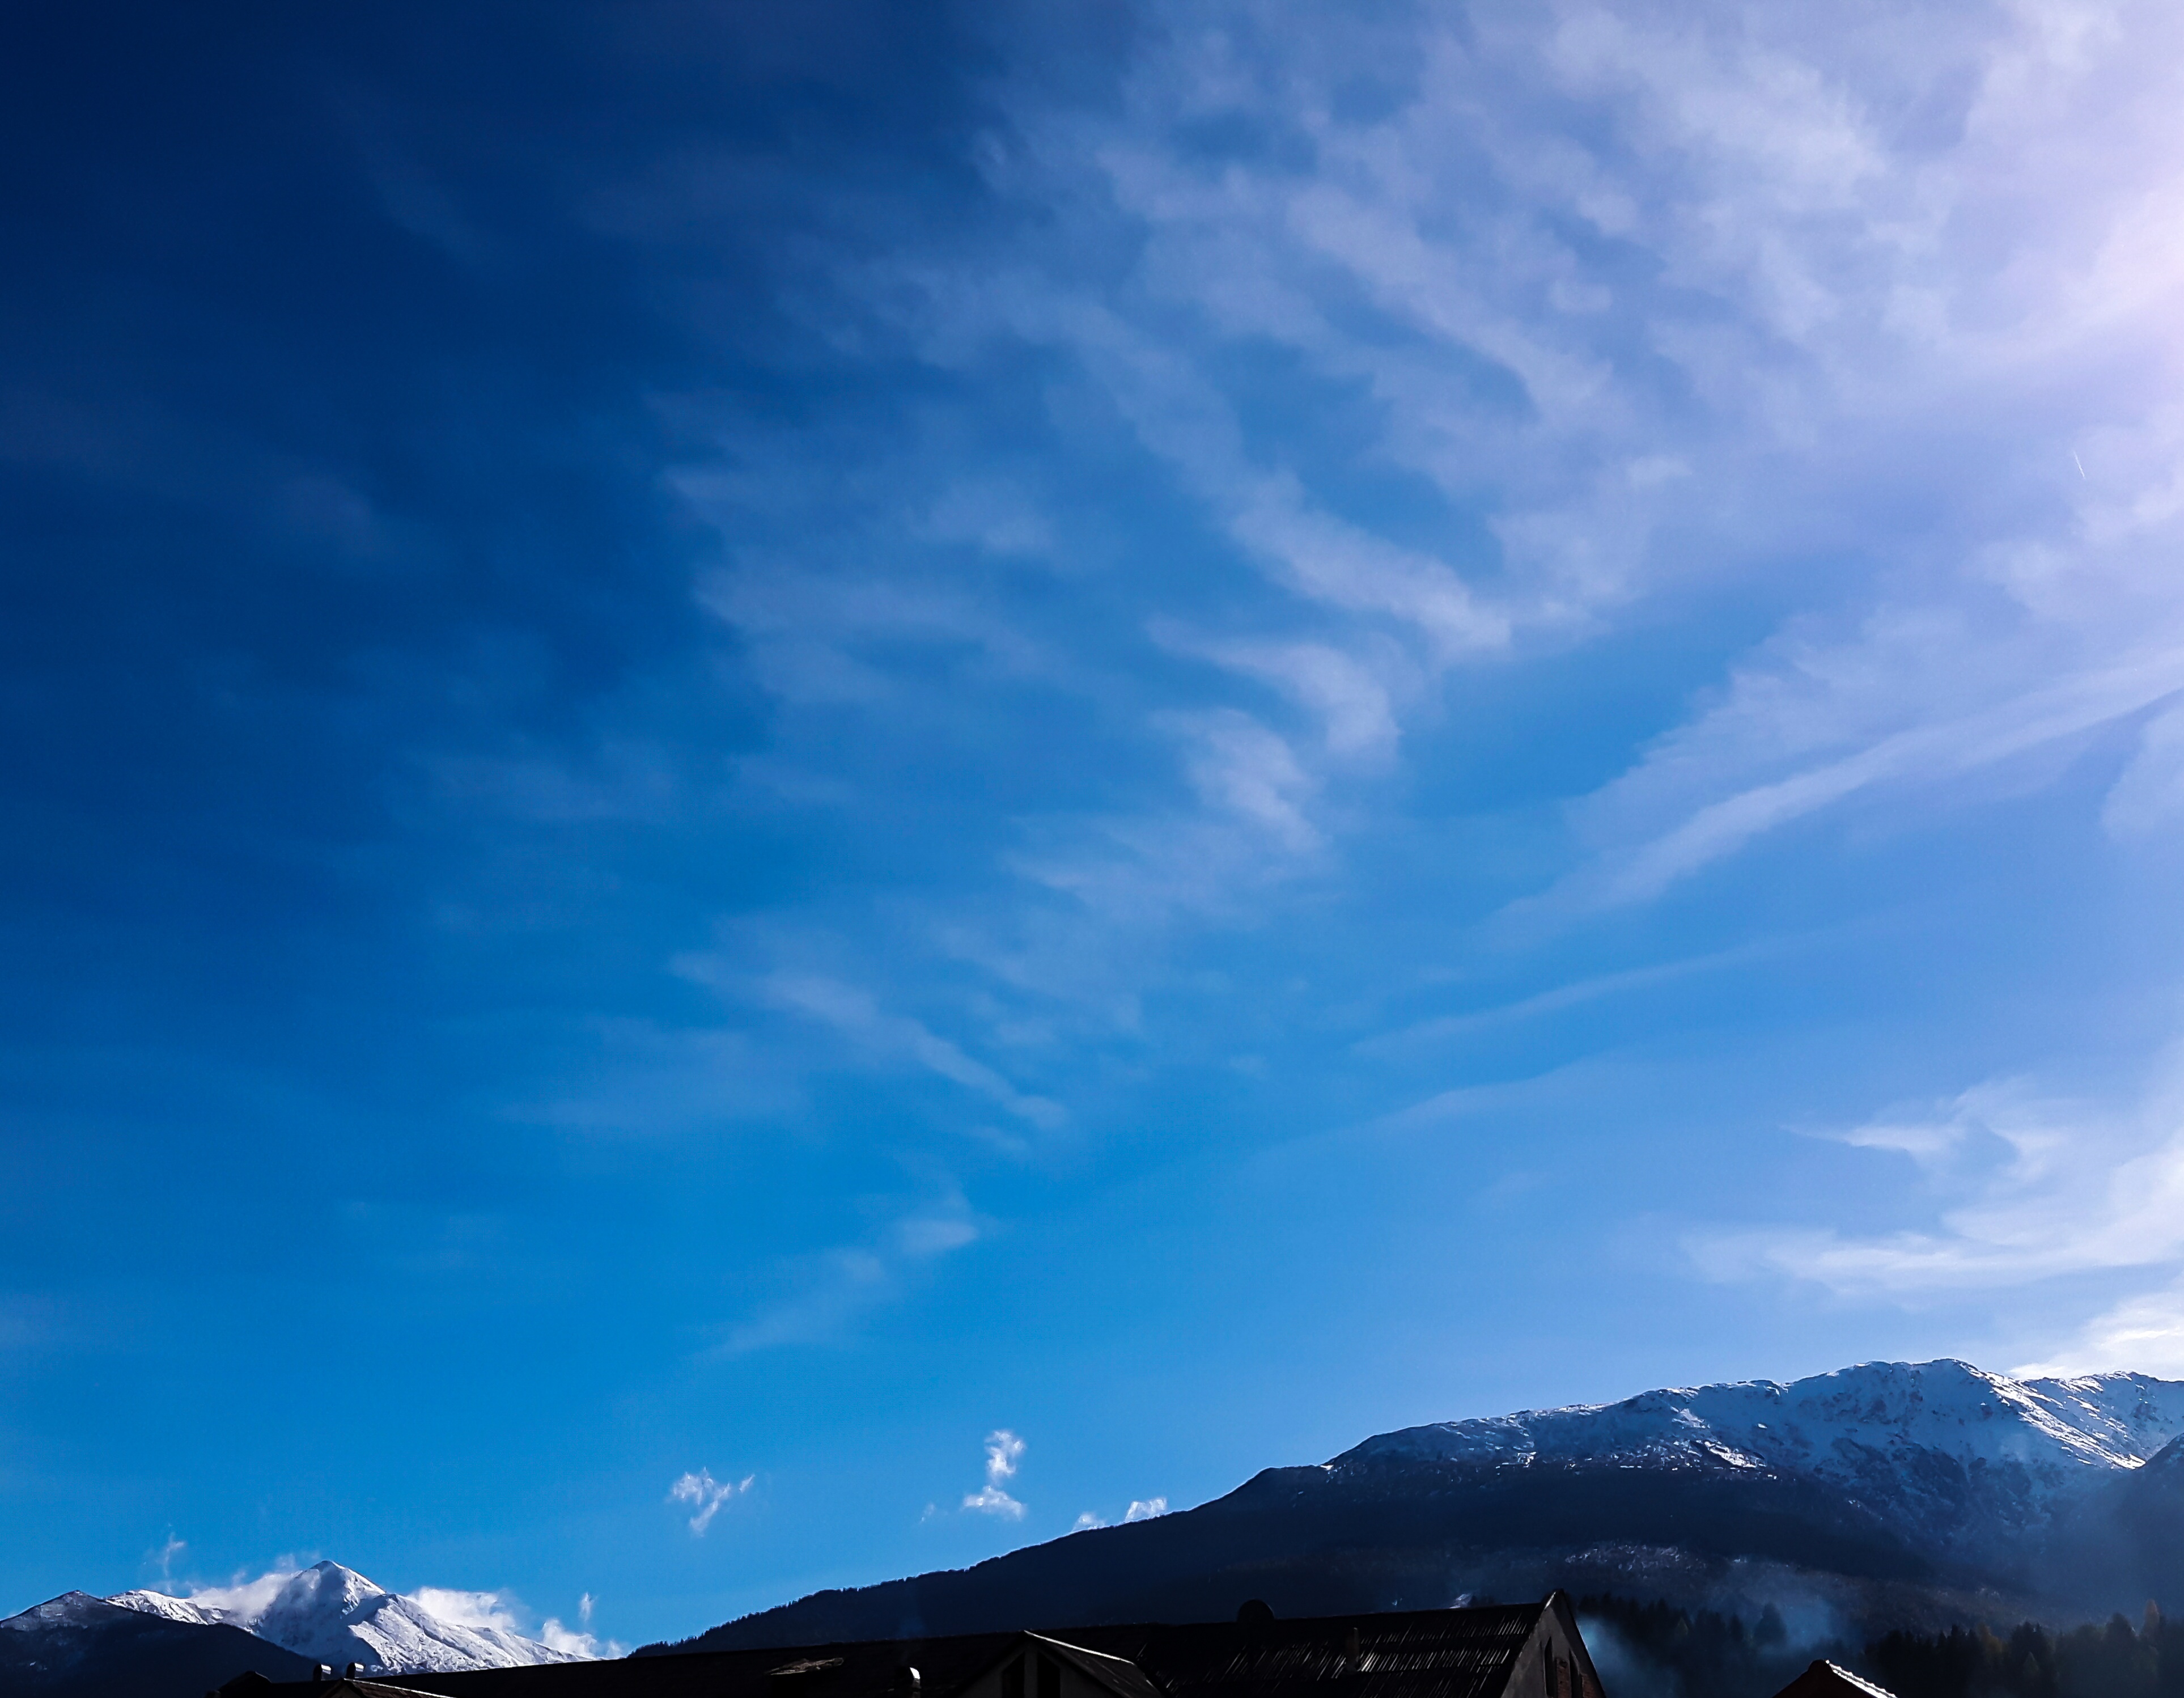
horizon, mountain, cloud, sky, sunlight, dawn, atmosphere, mountain range, dusk, cumulus, alps, meteorological phenomenon, mountainous landforms